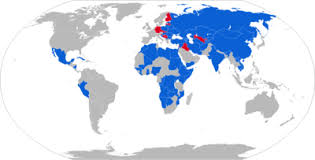
Label: BTR-60